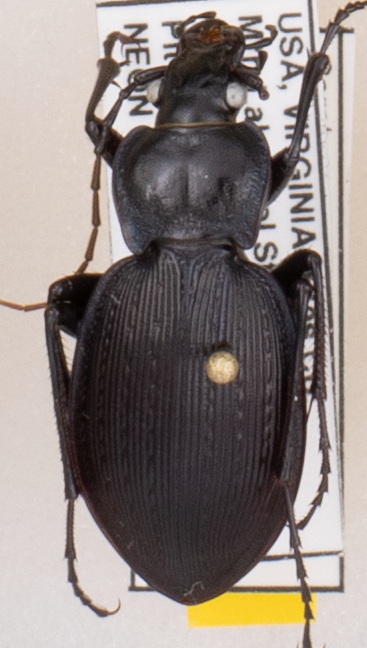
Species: Carabus goryi
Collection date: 2019-09-10
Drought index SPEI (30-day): -1.93
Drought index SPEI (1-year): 1.69
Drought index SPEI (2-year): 1.69